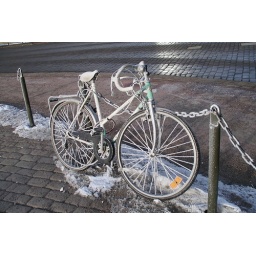
A frosted bike waiting its owner at the market square by the sea.